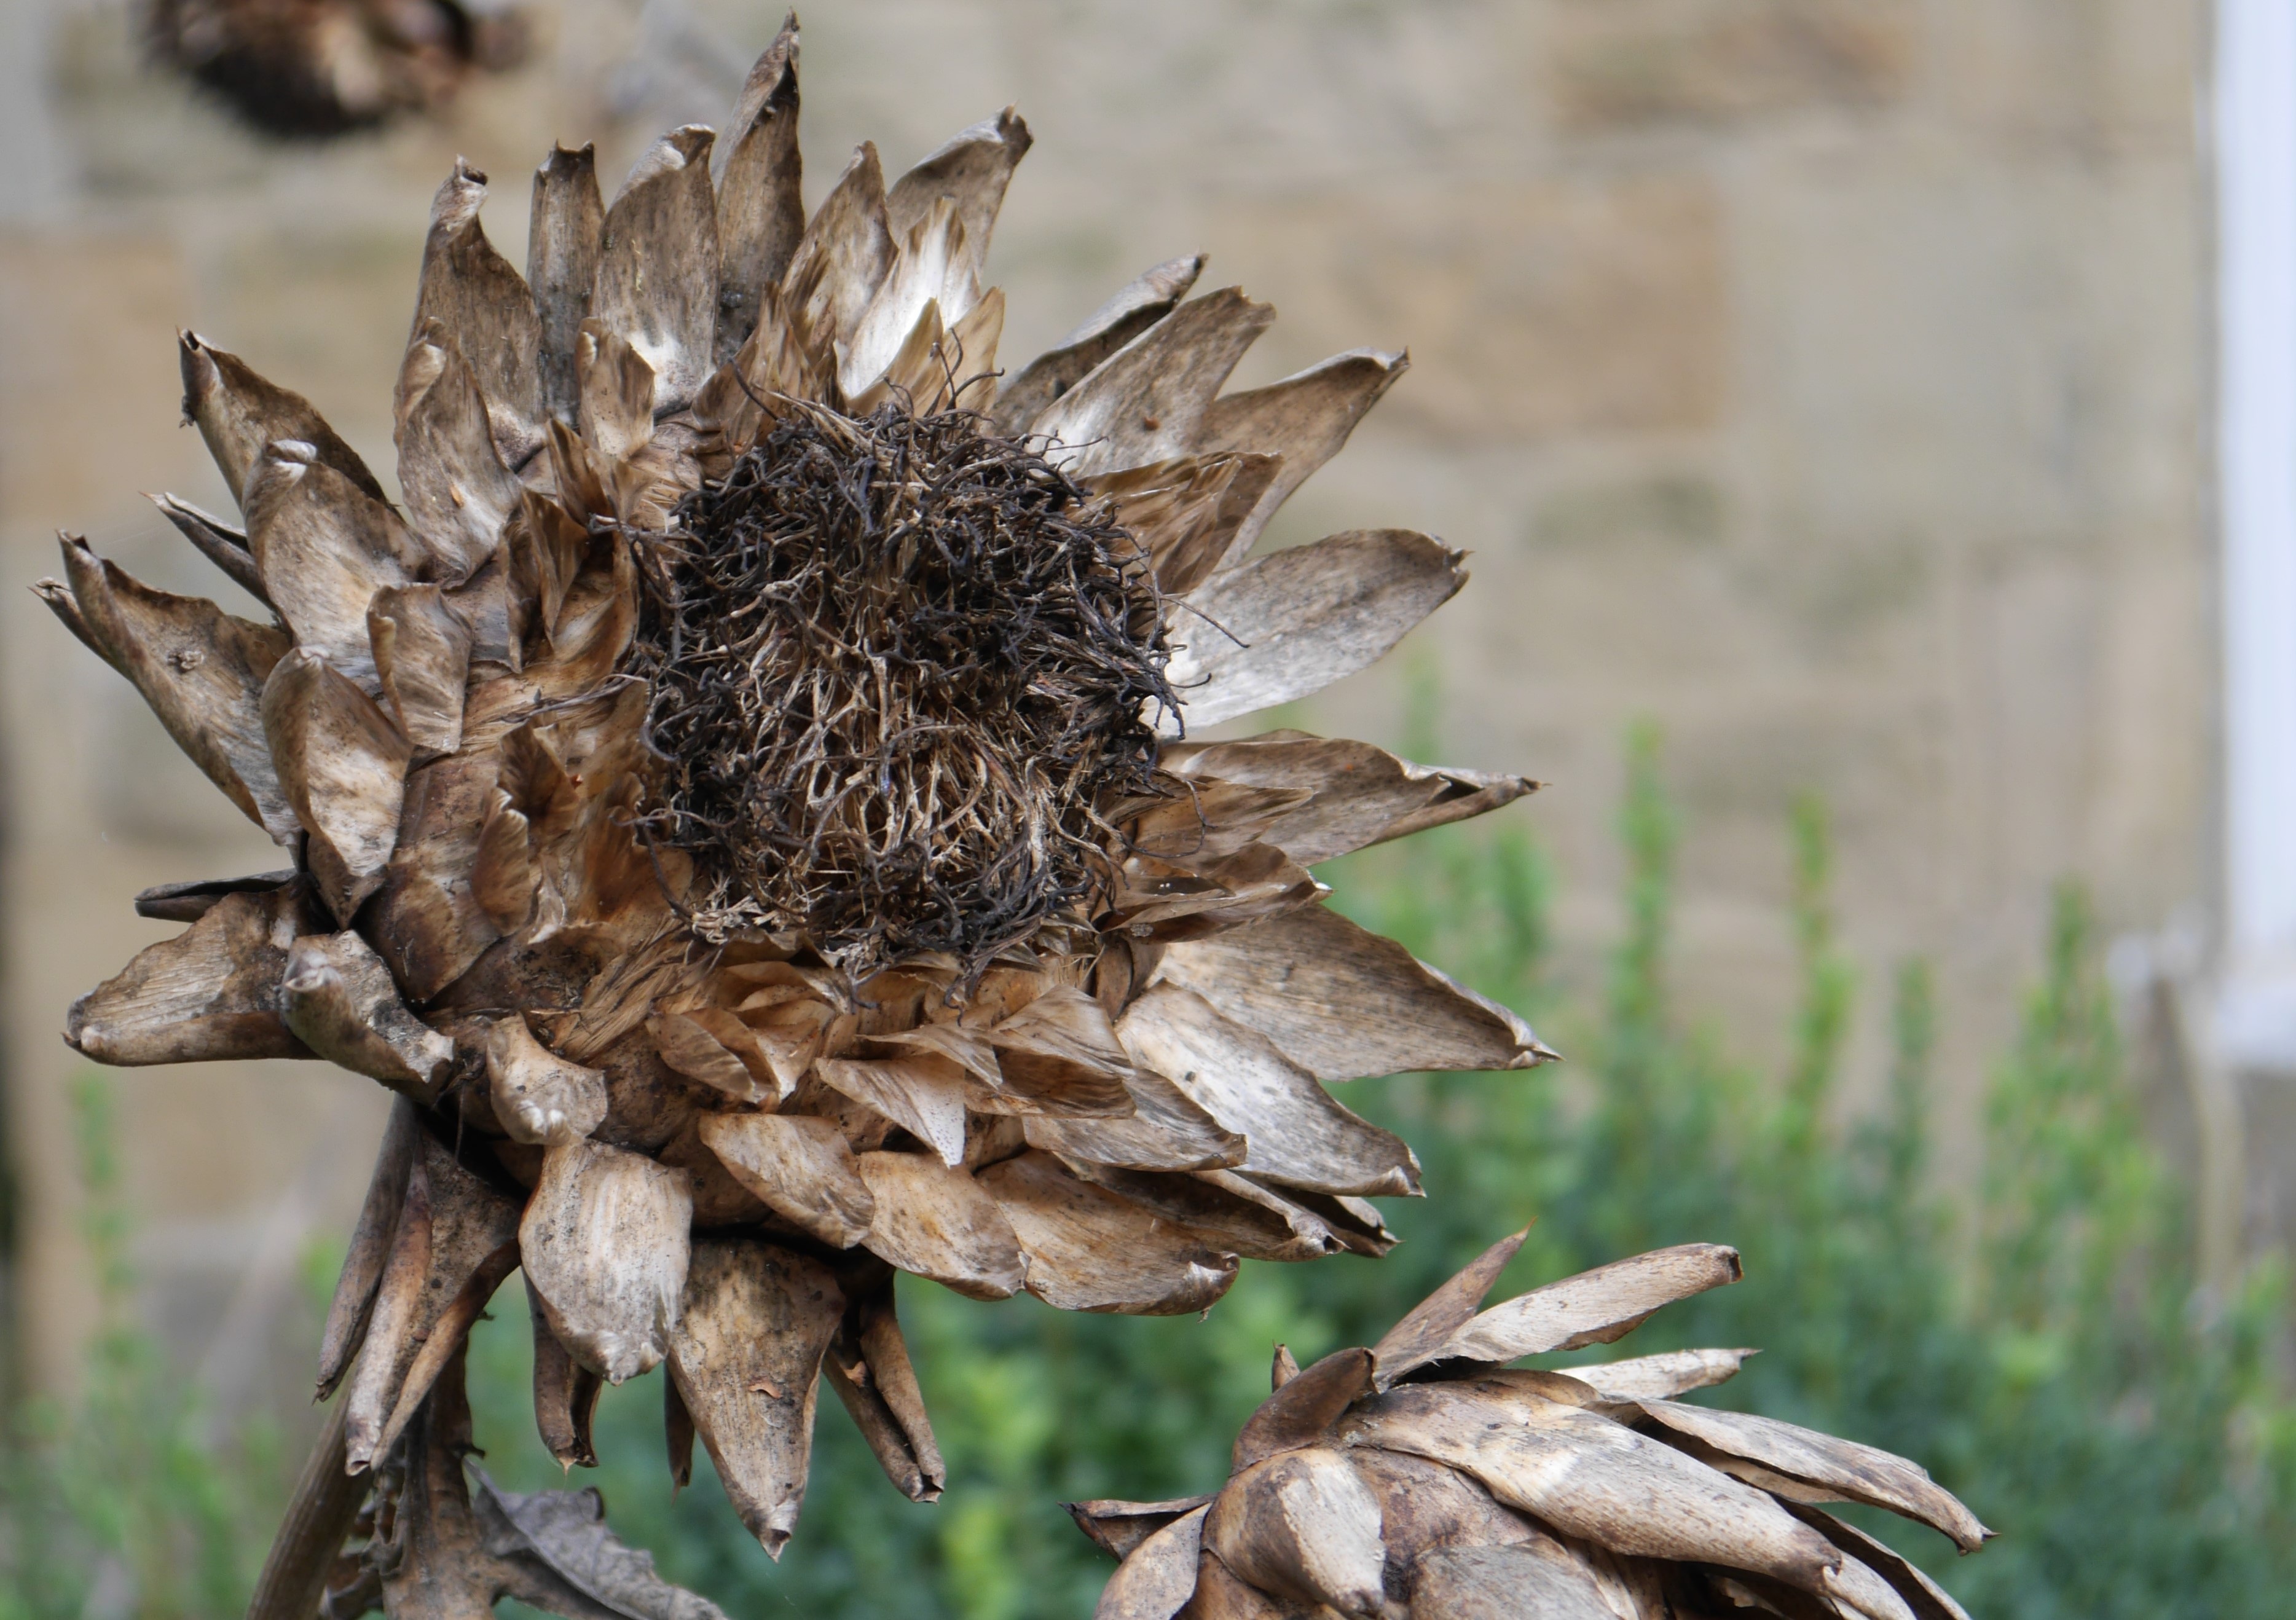
tree, spiky, plant, leaf, flower, wildlife, food, produce, autumn, dried, flora, artichoke, coconut, seedhead, thistle, flowerhead, macro photography, flowering plant, daisy family, sunflower seed, grass family, land plant, conifer cone